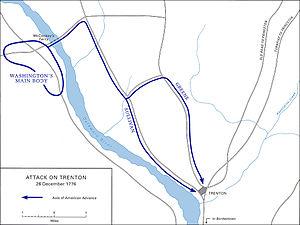
La traversée du Delaware par George Washington, est un événement historique qui se déroule dans la nuit du 25 au 26 décembre 1776, pendant la guerre d'indépendance des États-Unis. Cette traversée est le prélude à l'attaque surprise organisée par George Washington contre les mercenaires allemands à Trenton. Washington mène une colonne de l'Armée continentale à travers le fleuve Delaware alors gelé, dans une opération logistique difficile et dangereuse. Prises par surprise, les troupes de Johann Rall sont vaincues. L'Armée continentale retraverse le fleuve en direction de la Pennsylvanie, chargée de prisonniers et des matériels militaires prises aux Allemands.
La bataille de Trenton se déroula le 26 décembre 1776, lors de la guerre d'indépendance des États-Unis après la célèbre traversée du Delaware par Washington. Le général George Washington conduisit l'armée continentale à travers la rivière pour surprendre et éliminer la garnison allemande mercenaire des Britanniques à Trenton. Cette écrasante victoire permit de ménager l'armée continentale et de la mettre en bonne posture pour la bataille de Princeton qui eut lieu la semaine suivante.